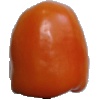
Label: orange_pepper